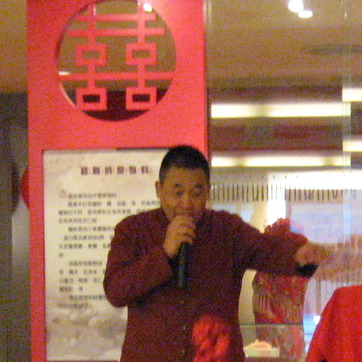
Material: skin